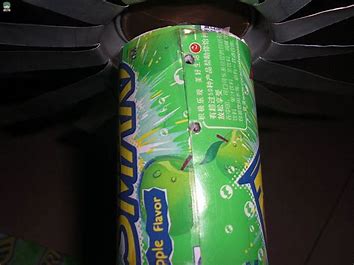
Label: metal